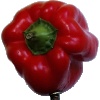
Label: Pepper Red 1